Savernake Forest

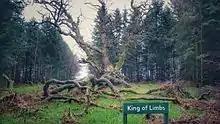
The King of Limbs, an ancient tree

As times changed, and social expectations altered, a later warden George Frederick was eager to show off his forest. There was much rearranging of copses and vistas and setting aside of grass rides so that visitors could see the woods as a whole and be impressed. He ordered that the entire estate be fenced and palings be placed around individual trees. That way, the deer might roam freely with a minimum of damage.